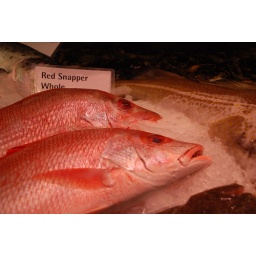
From a small fish market in Howth, Ireland.